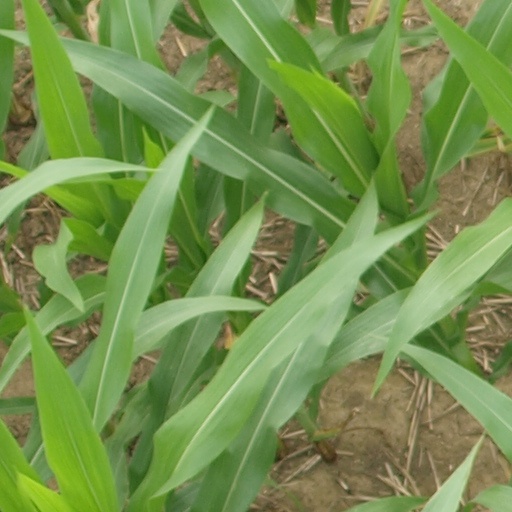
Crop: maize; corn